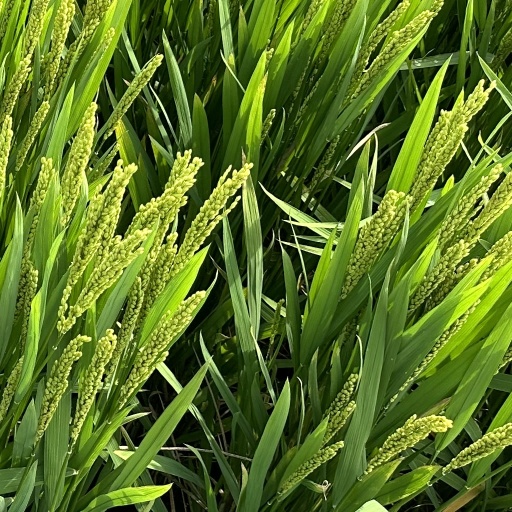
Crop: rice